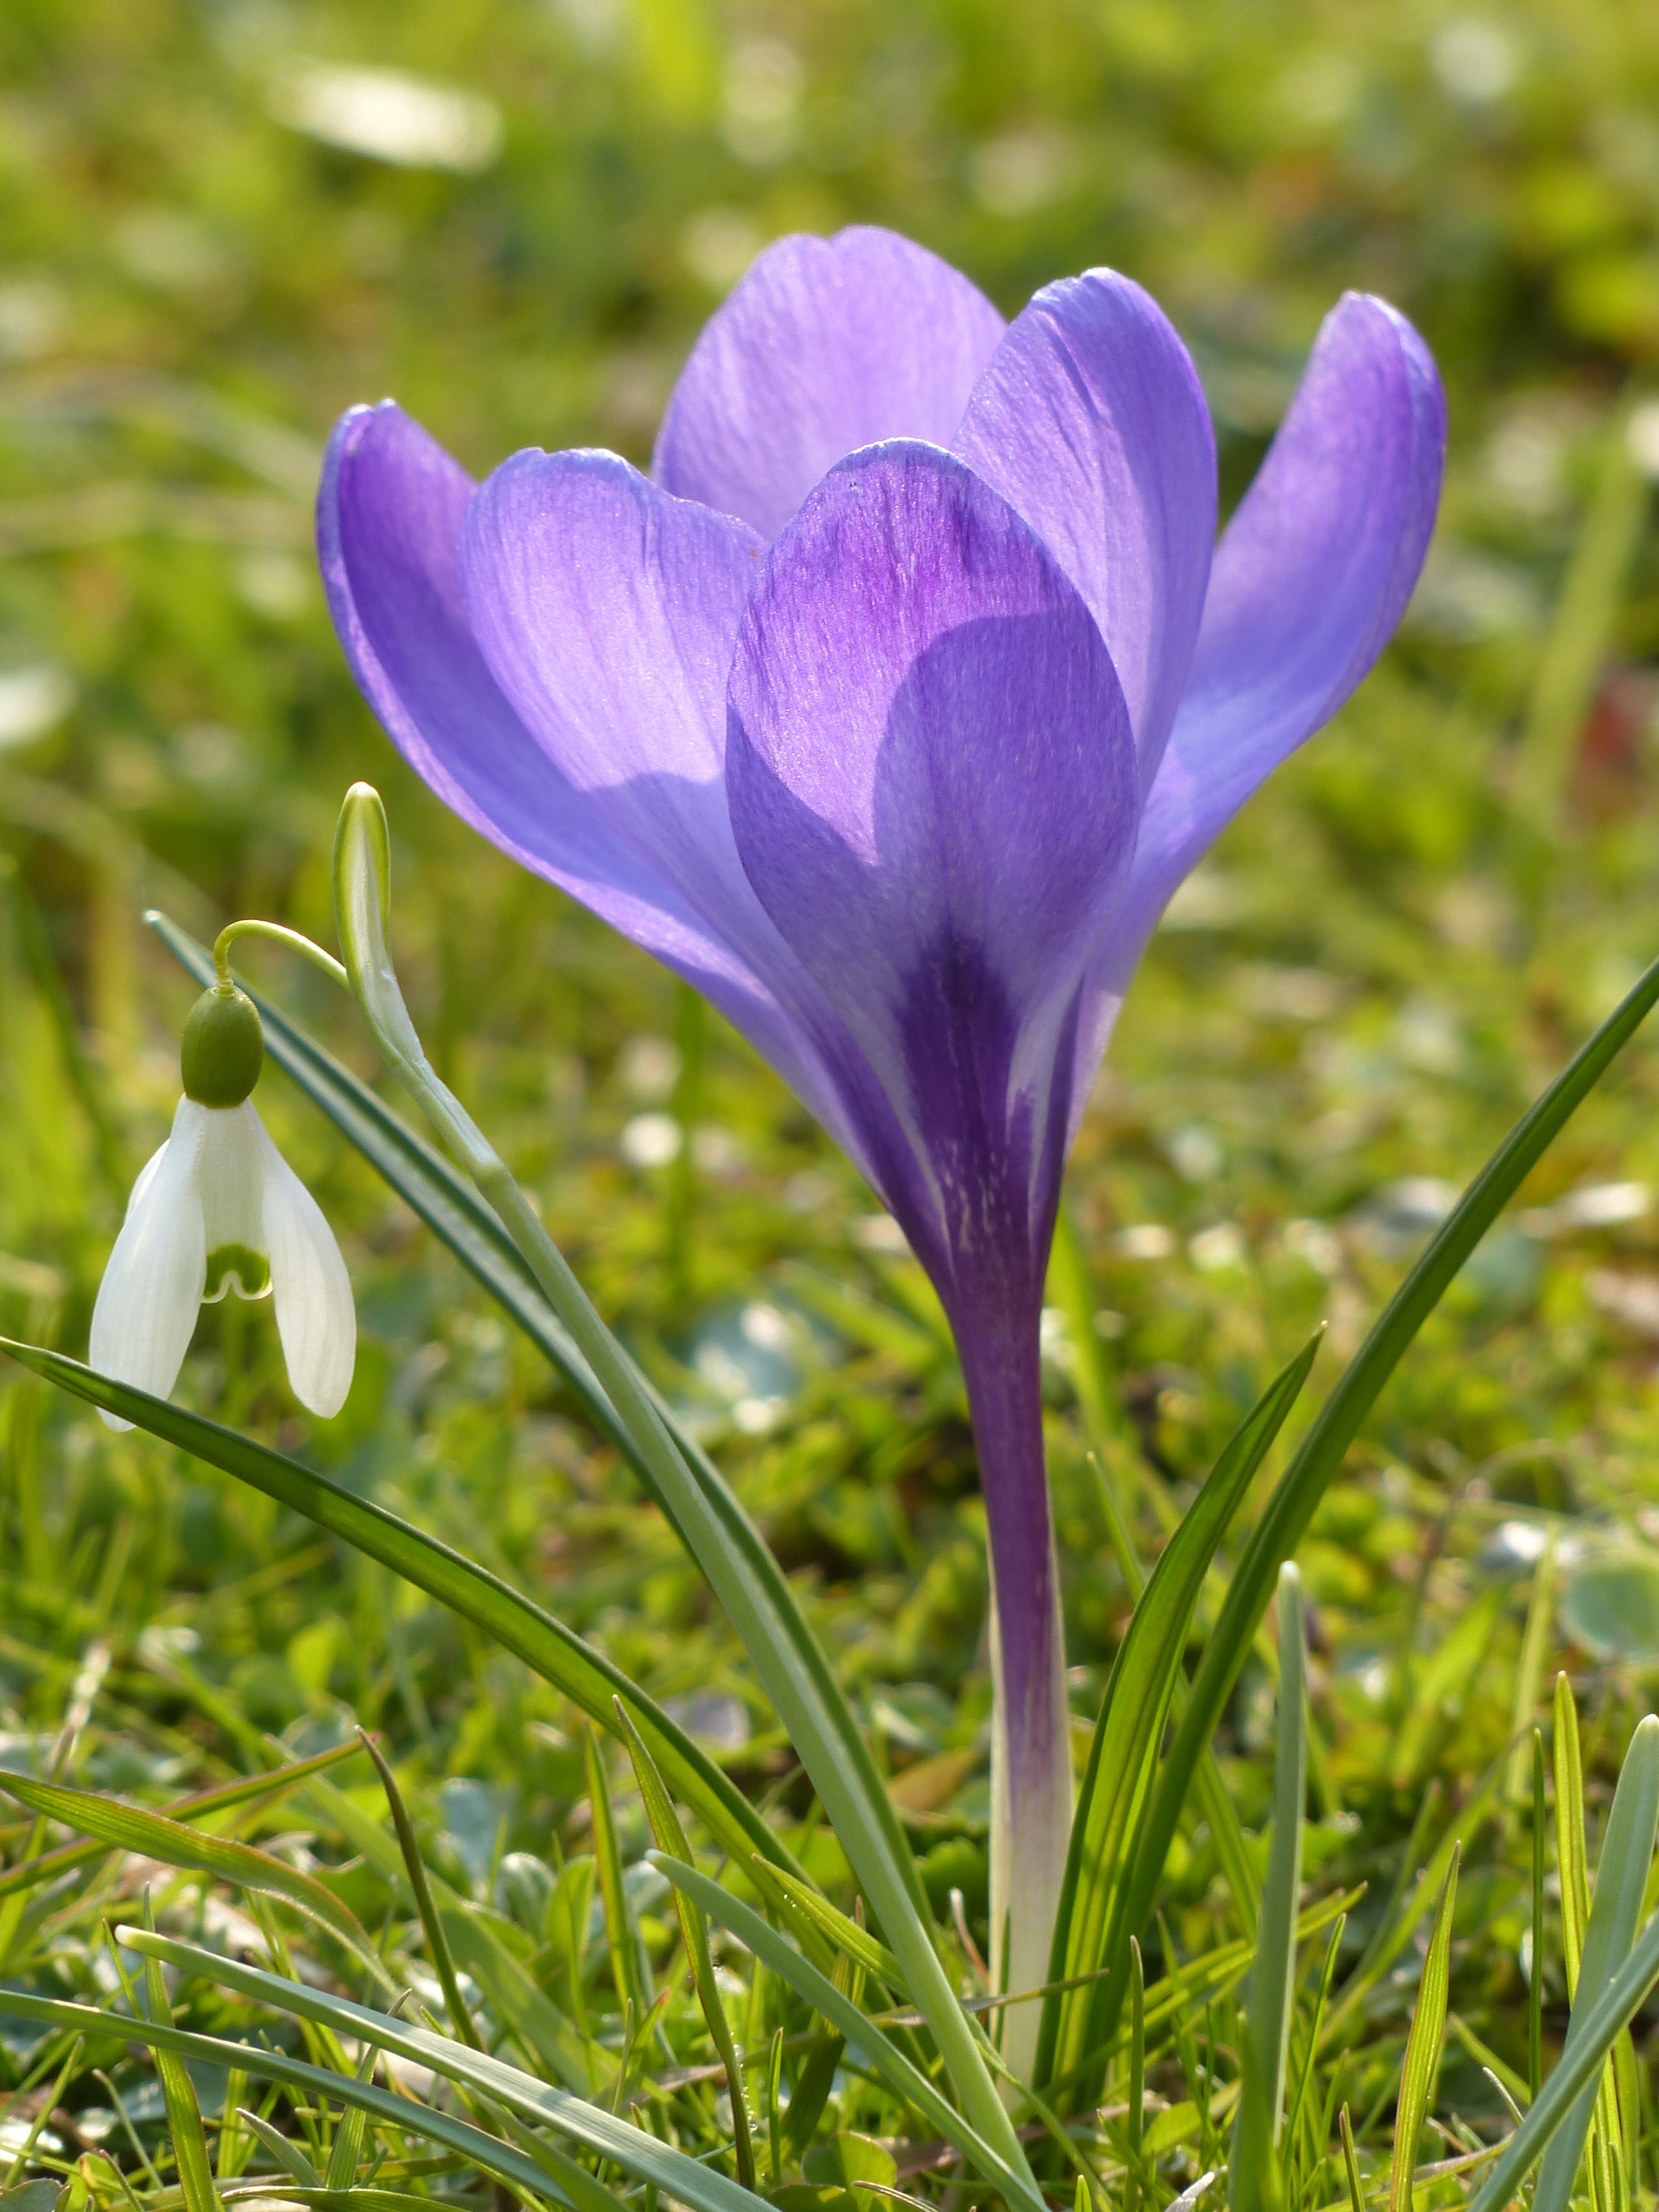
nature, blossom, plant, field, meadow, flower, purple, bloom, spring, botany, blue, colorful, flora, wildflower, flowers, cheerful, violet, joy, springtime, crocus, spring crocus, friendly, harbinger of spring, schwertliliengewaechs, flowering plant, spring fever, land plant, iris family